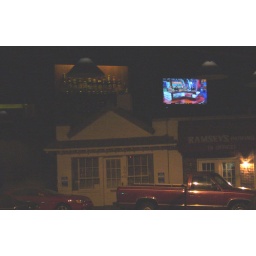
The bar and the plasma screen television reflected in the windows at Ramsey's